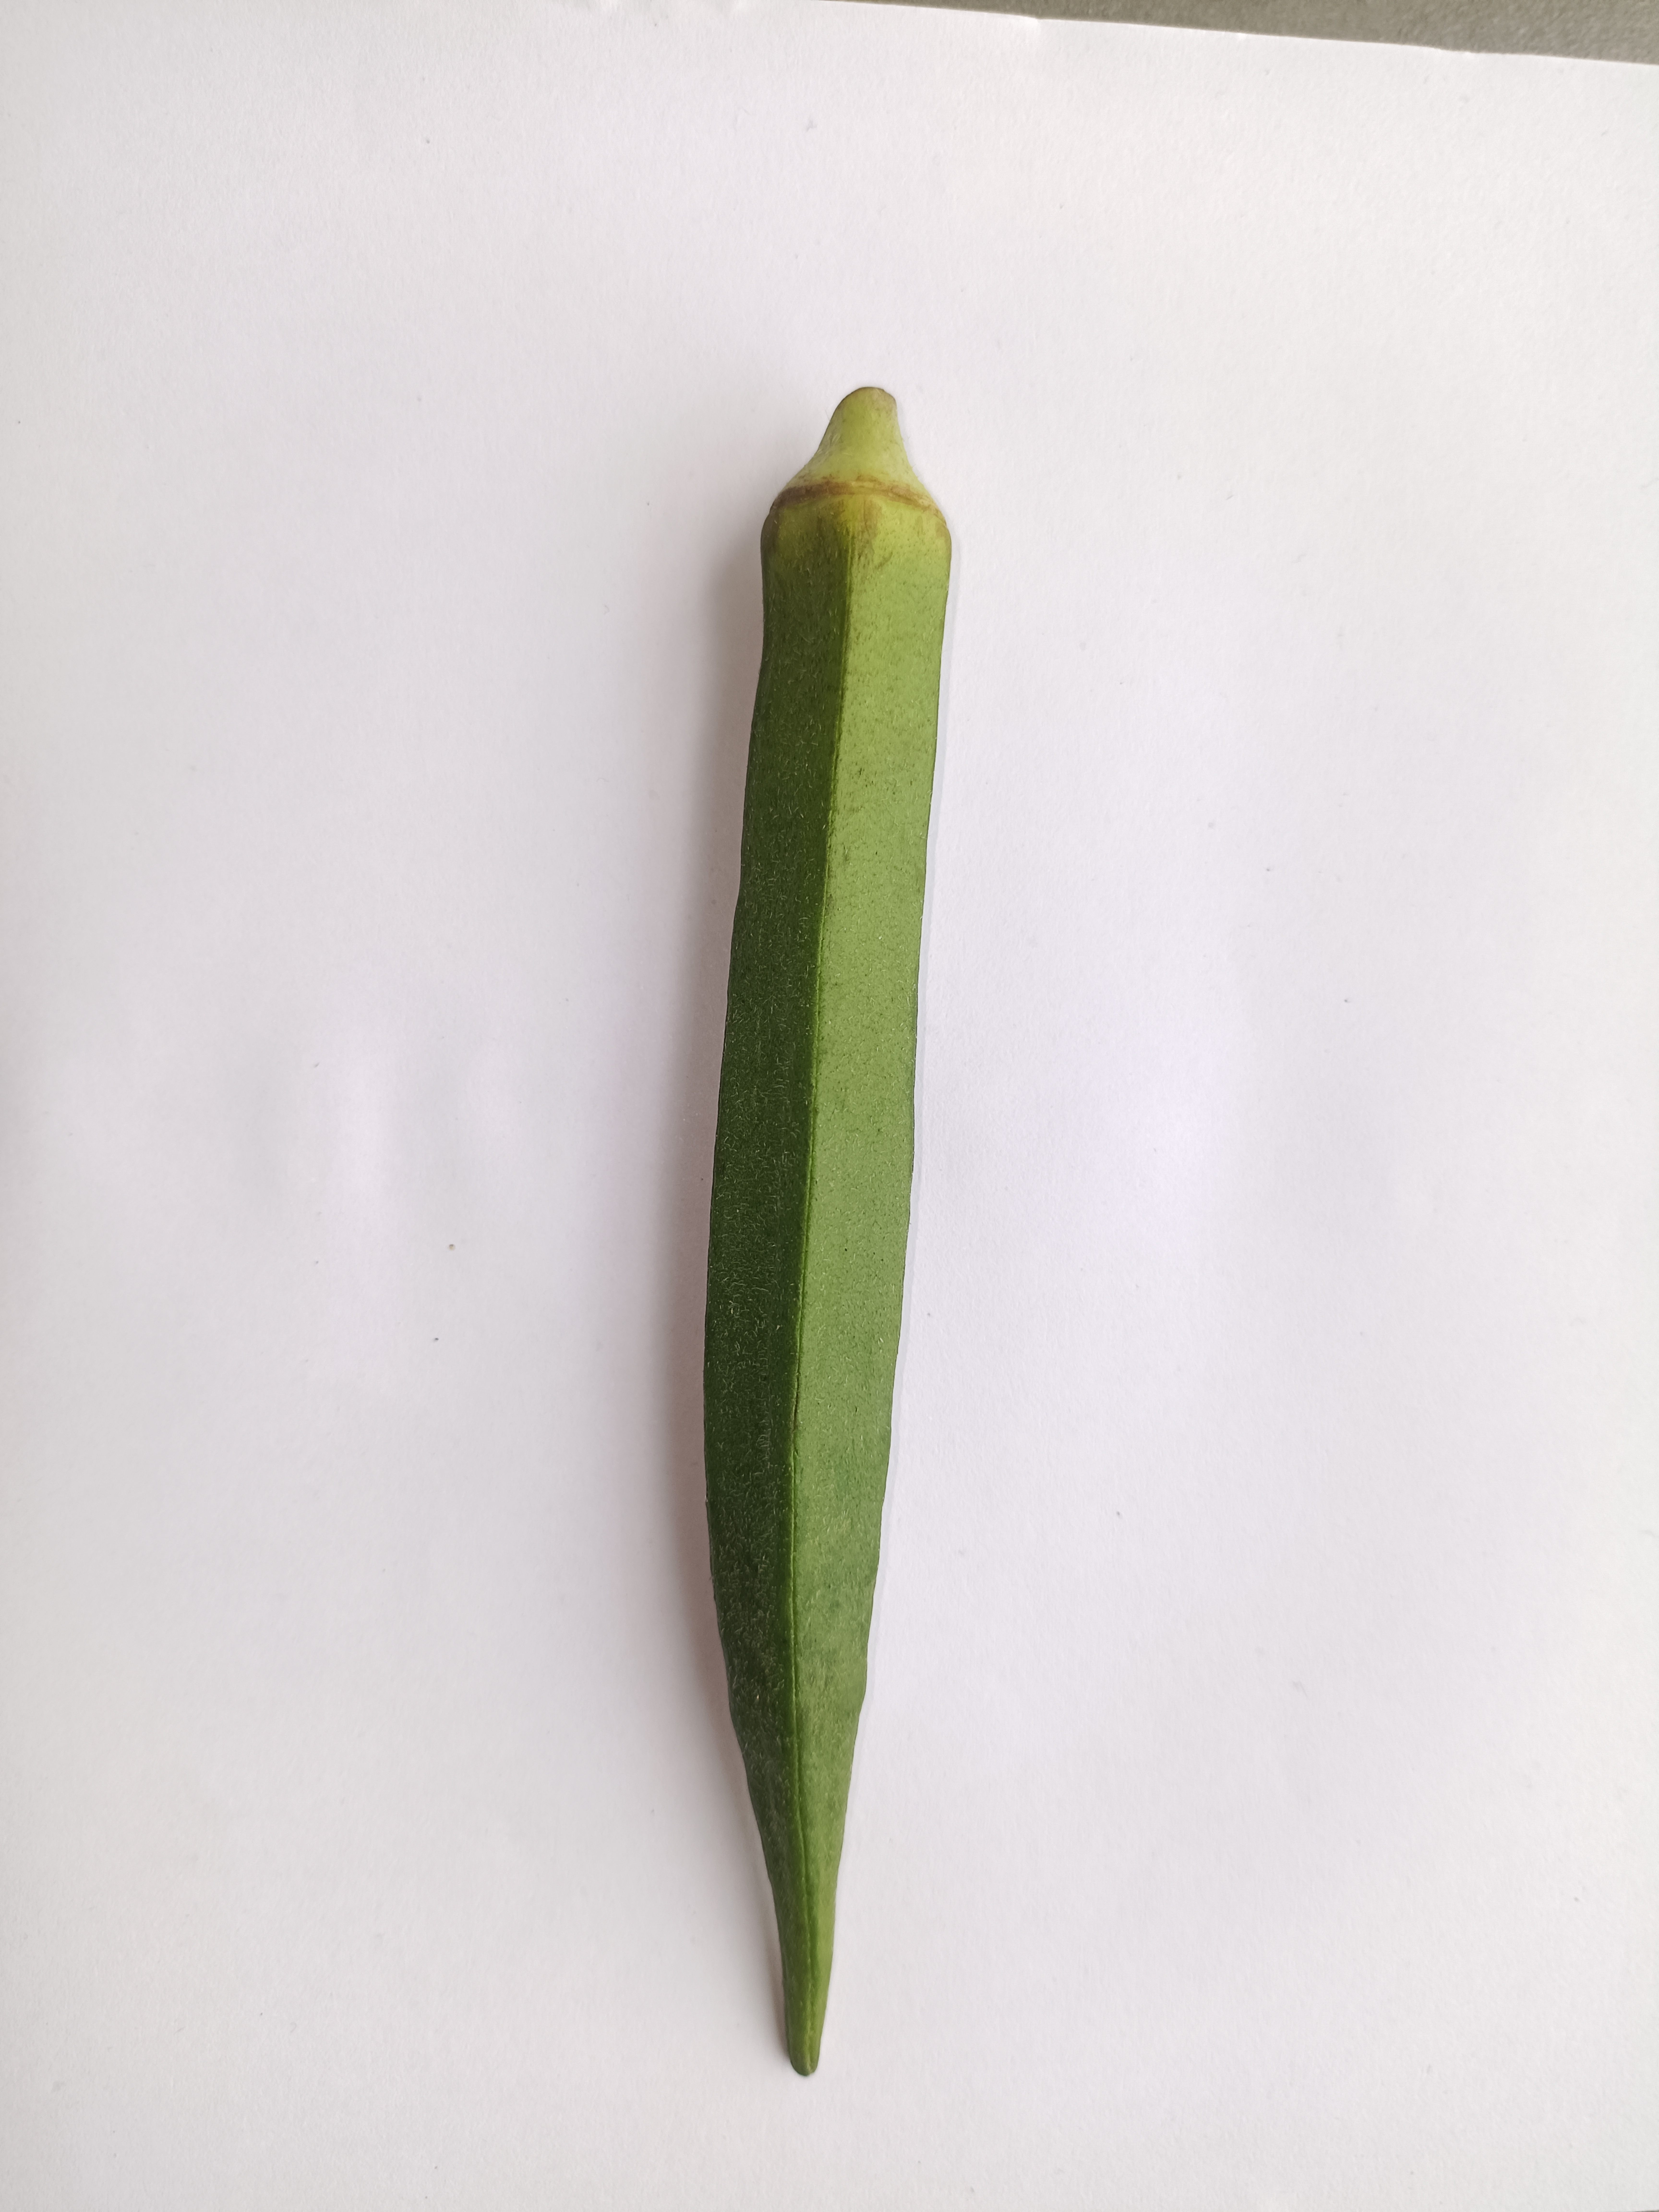
Label: Abelmoschus esculentus